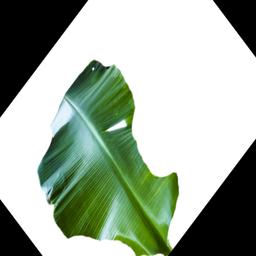
Label: BHIMKOL